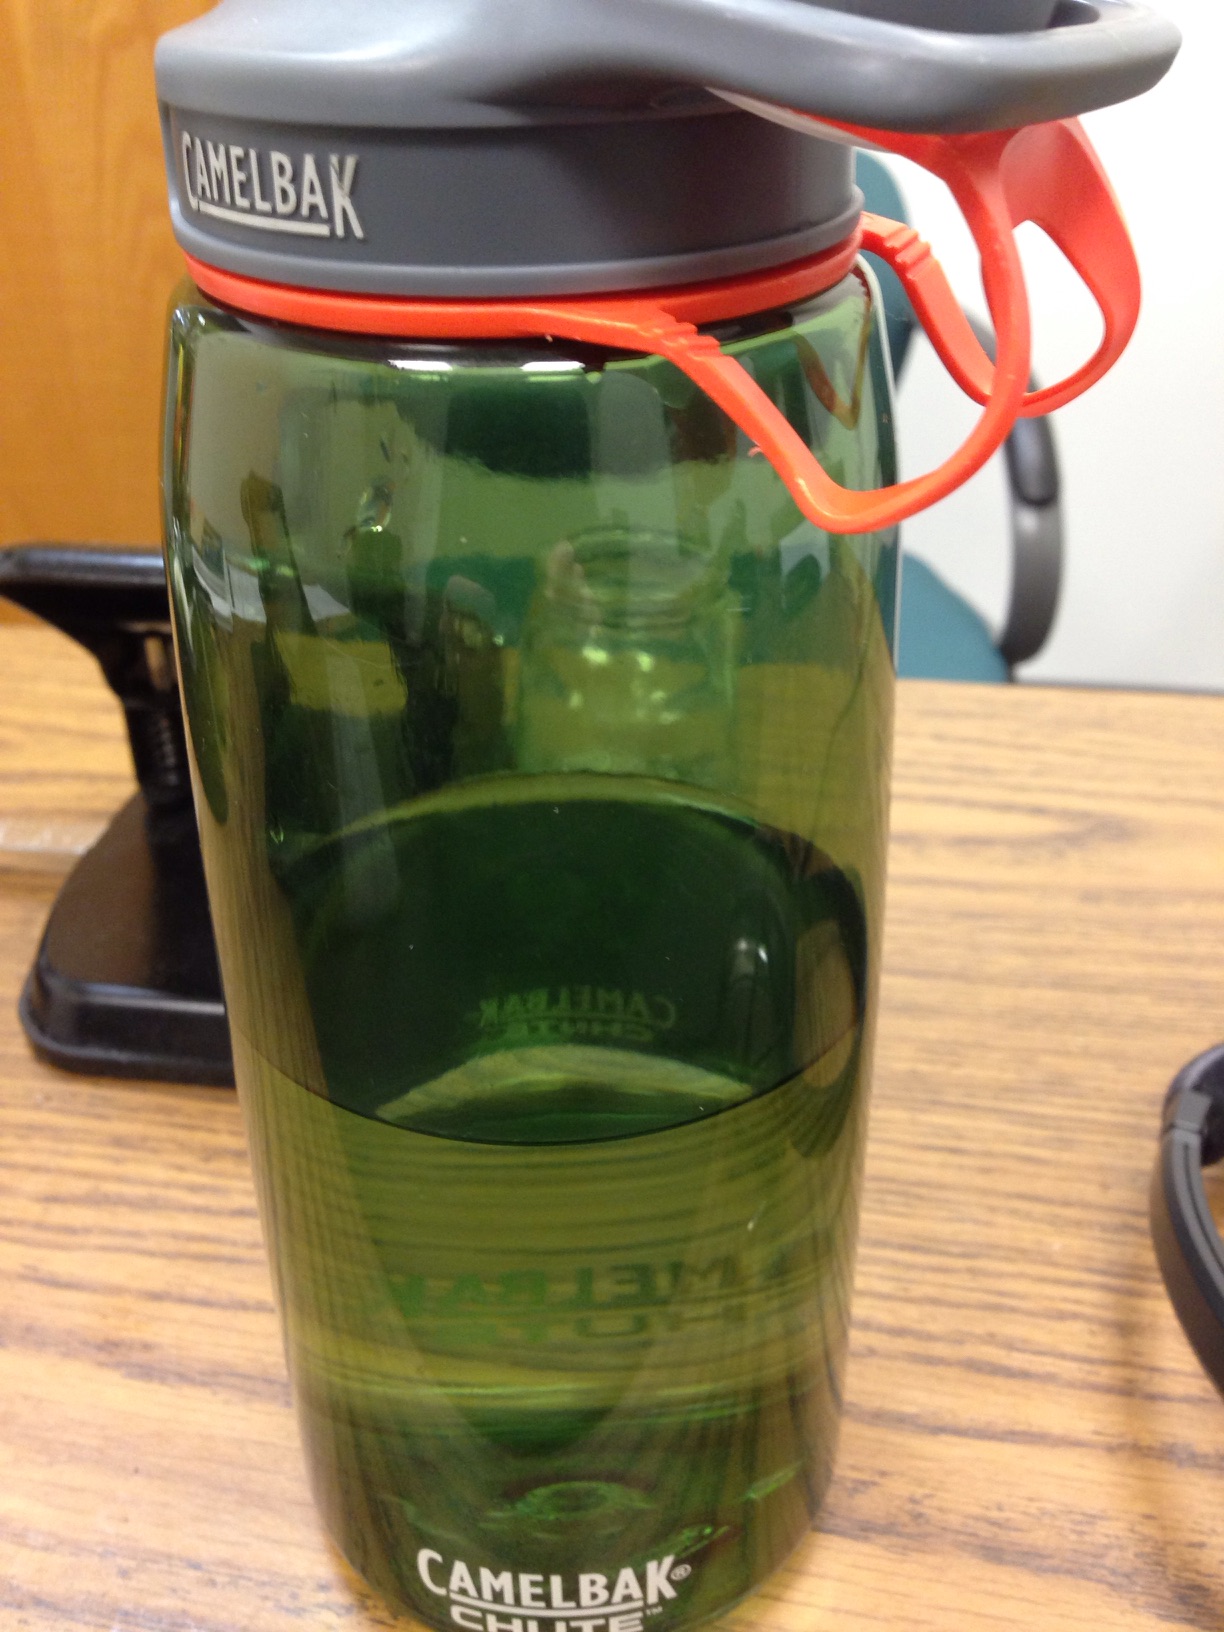Question: What color is this object?
Answer: green